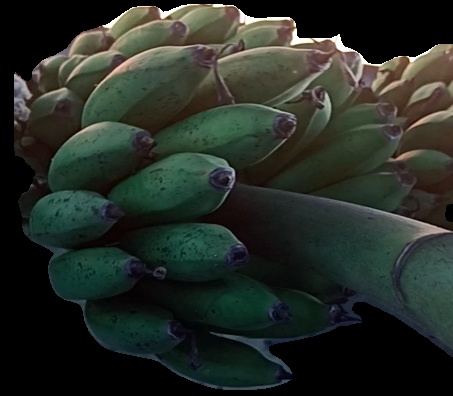
Variety: rasbale
Grade: grade2